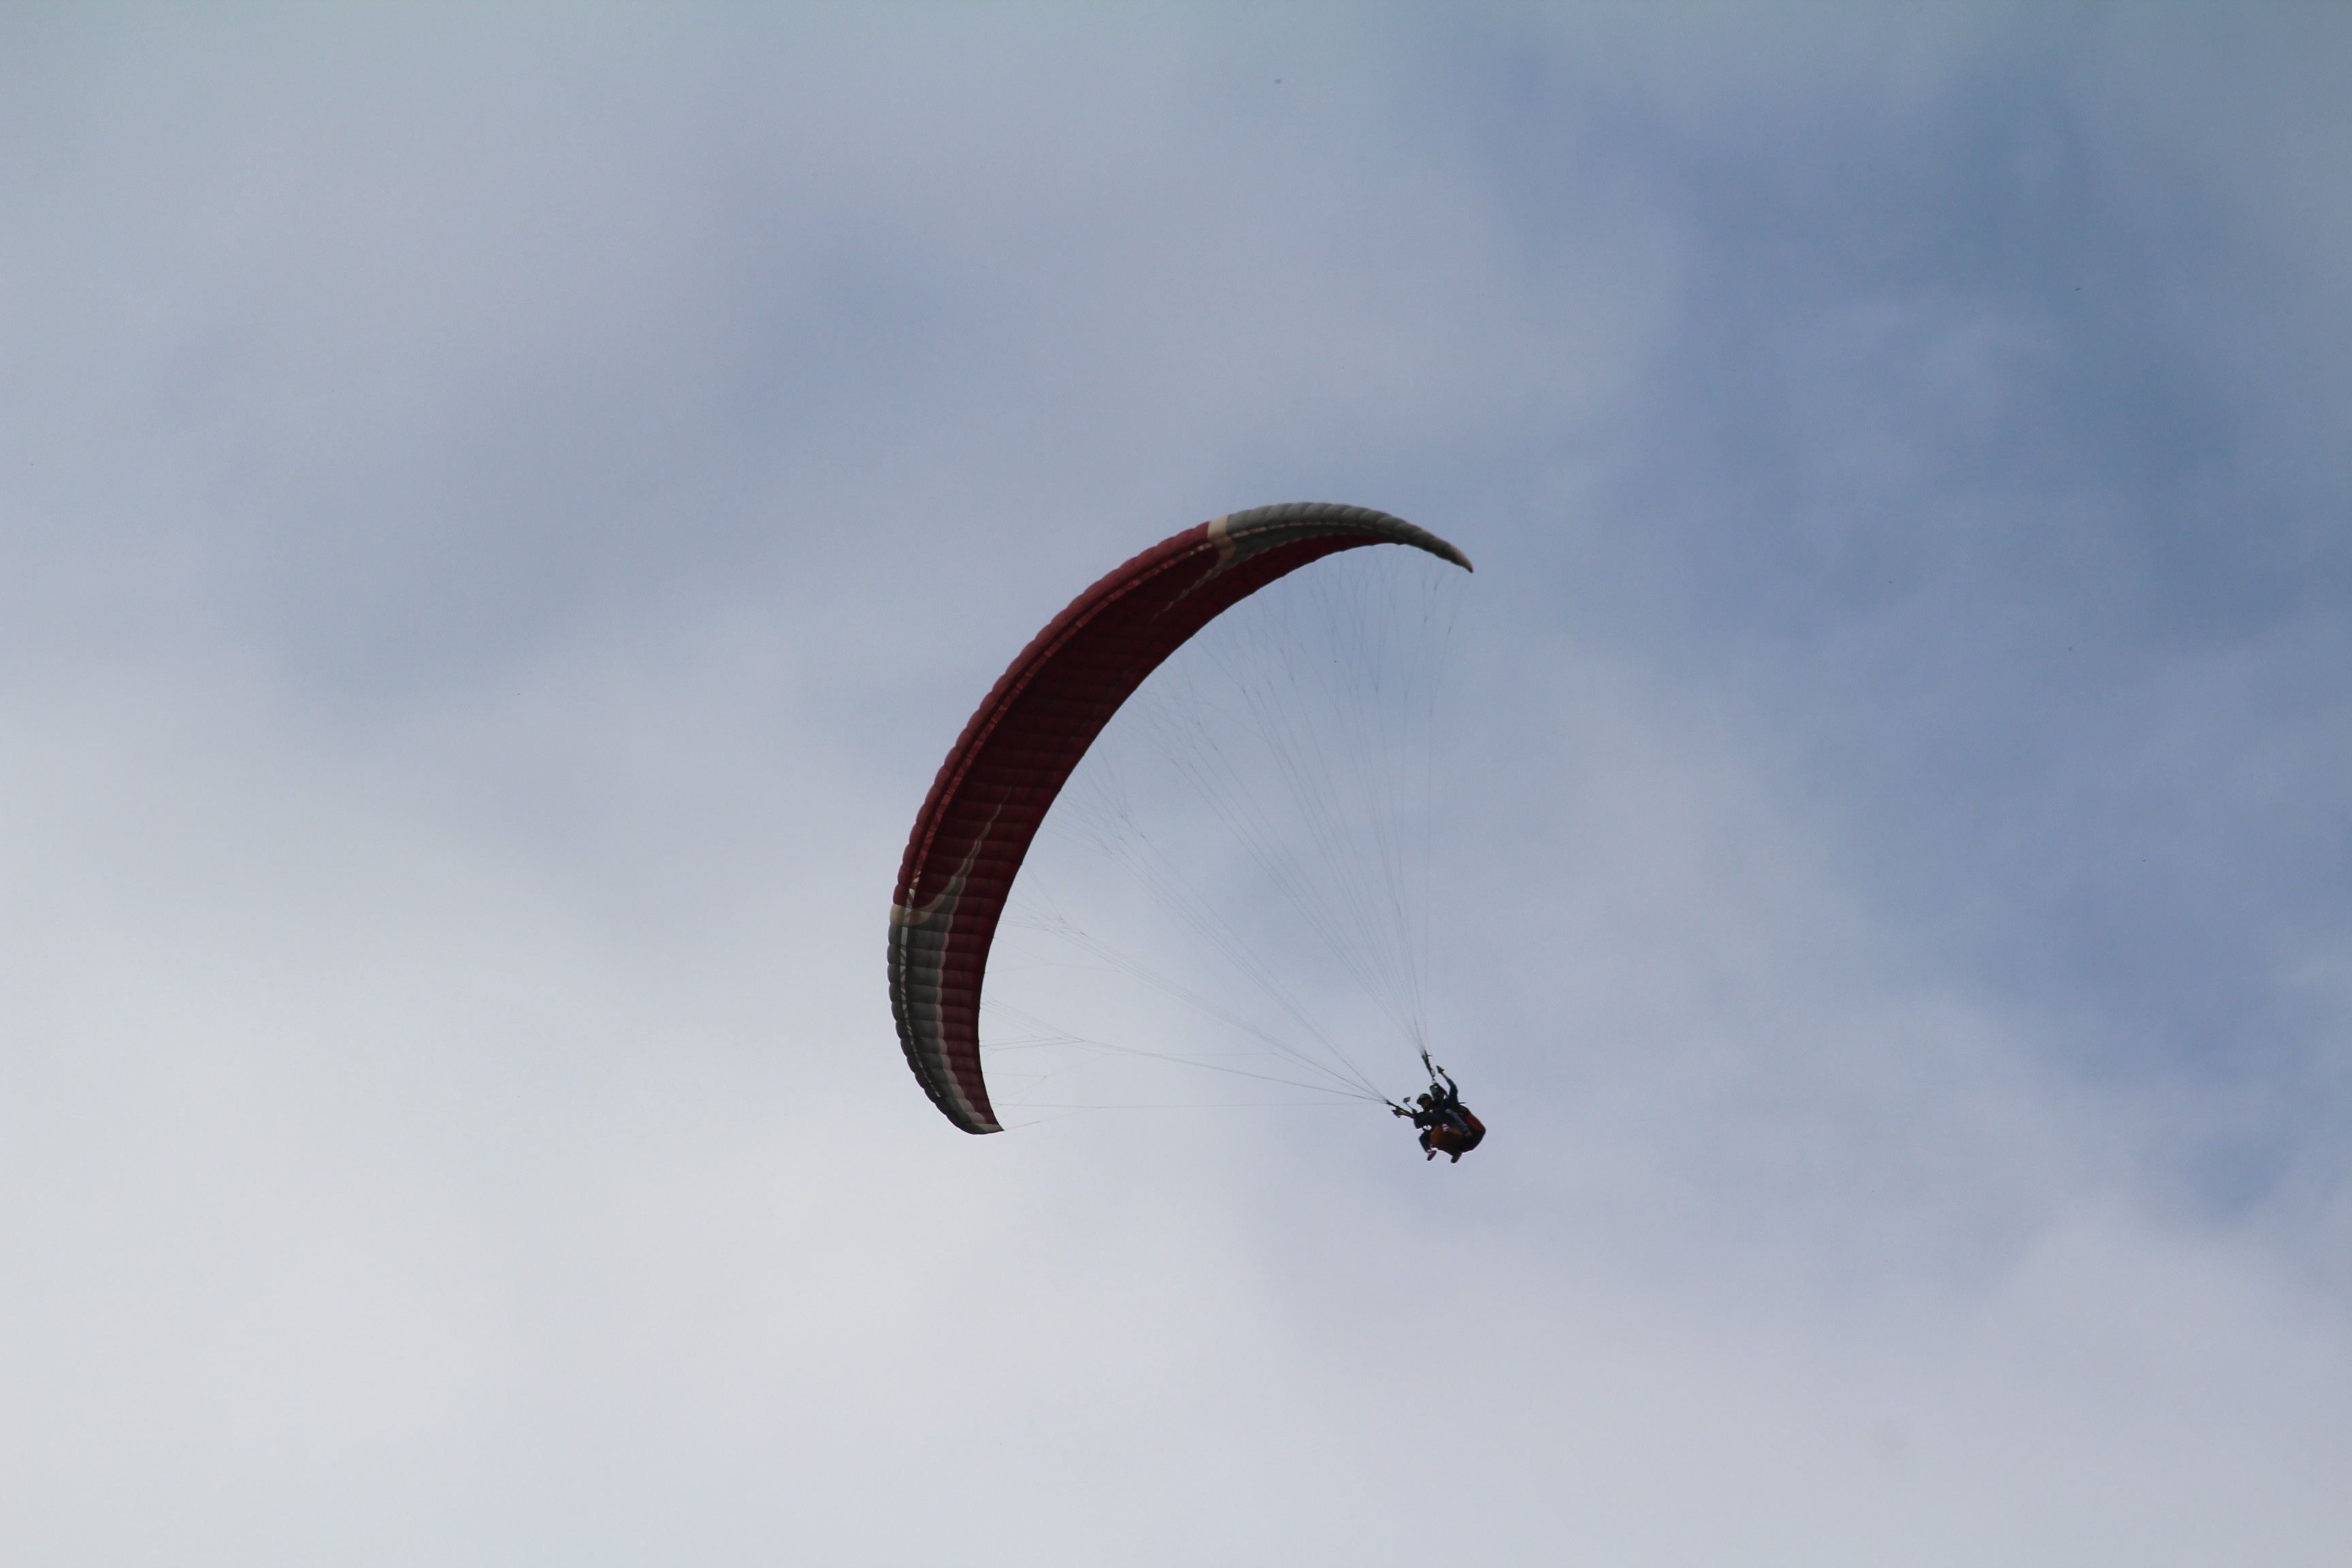
wing, sky, extreme sport, parachute, paragliding, sports, air sports, atmosphere of earth, windsports